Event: Nepal Earthquake
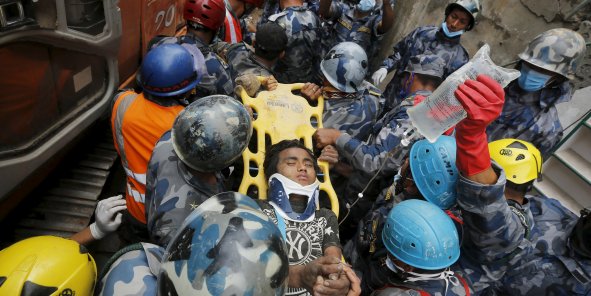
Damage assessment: damage